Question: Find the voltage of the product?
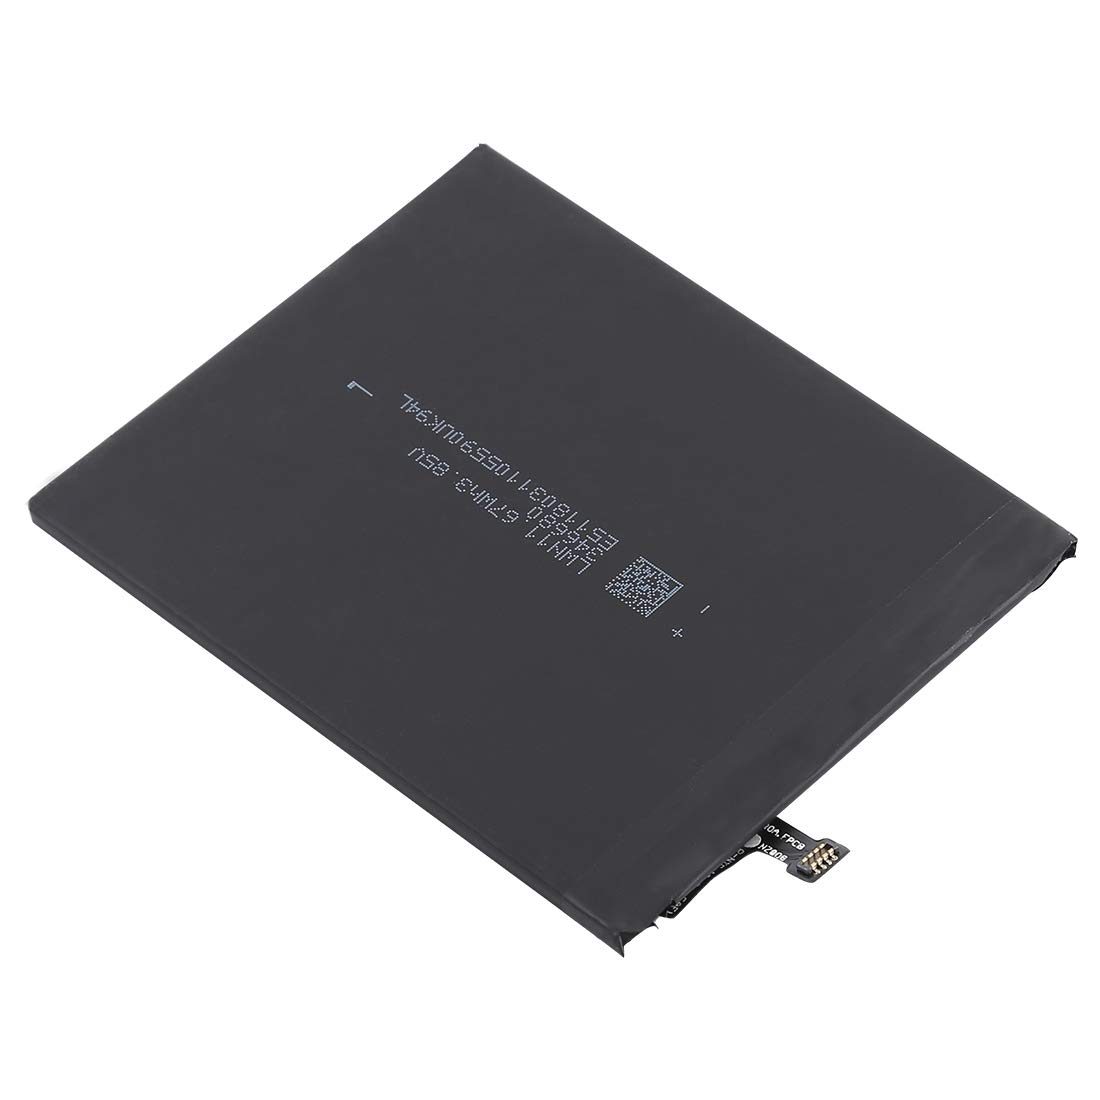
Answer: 85.0 volt